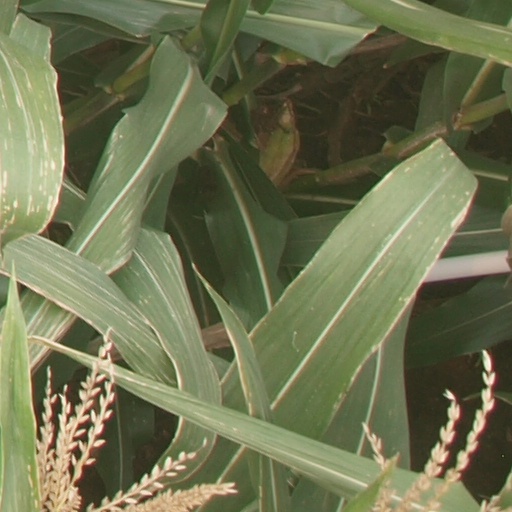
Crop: maize; corn